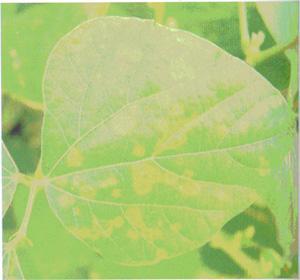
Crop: unknown
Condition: bean_bean_mosaic_virus